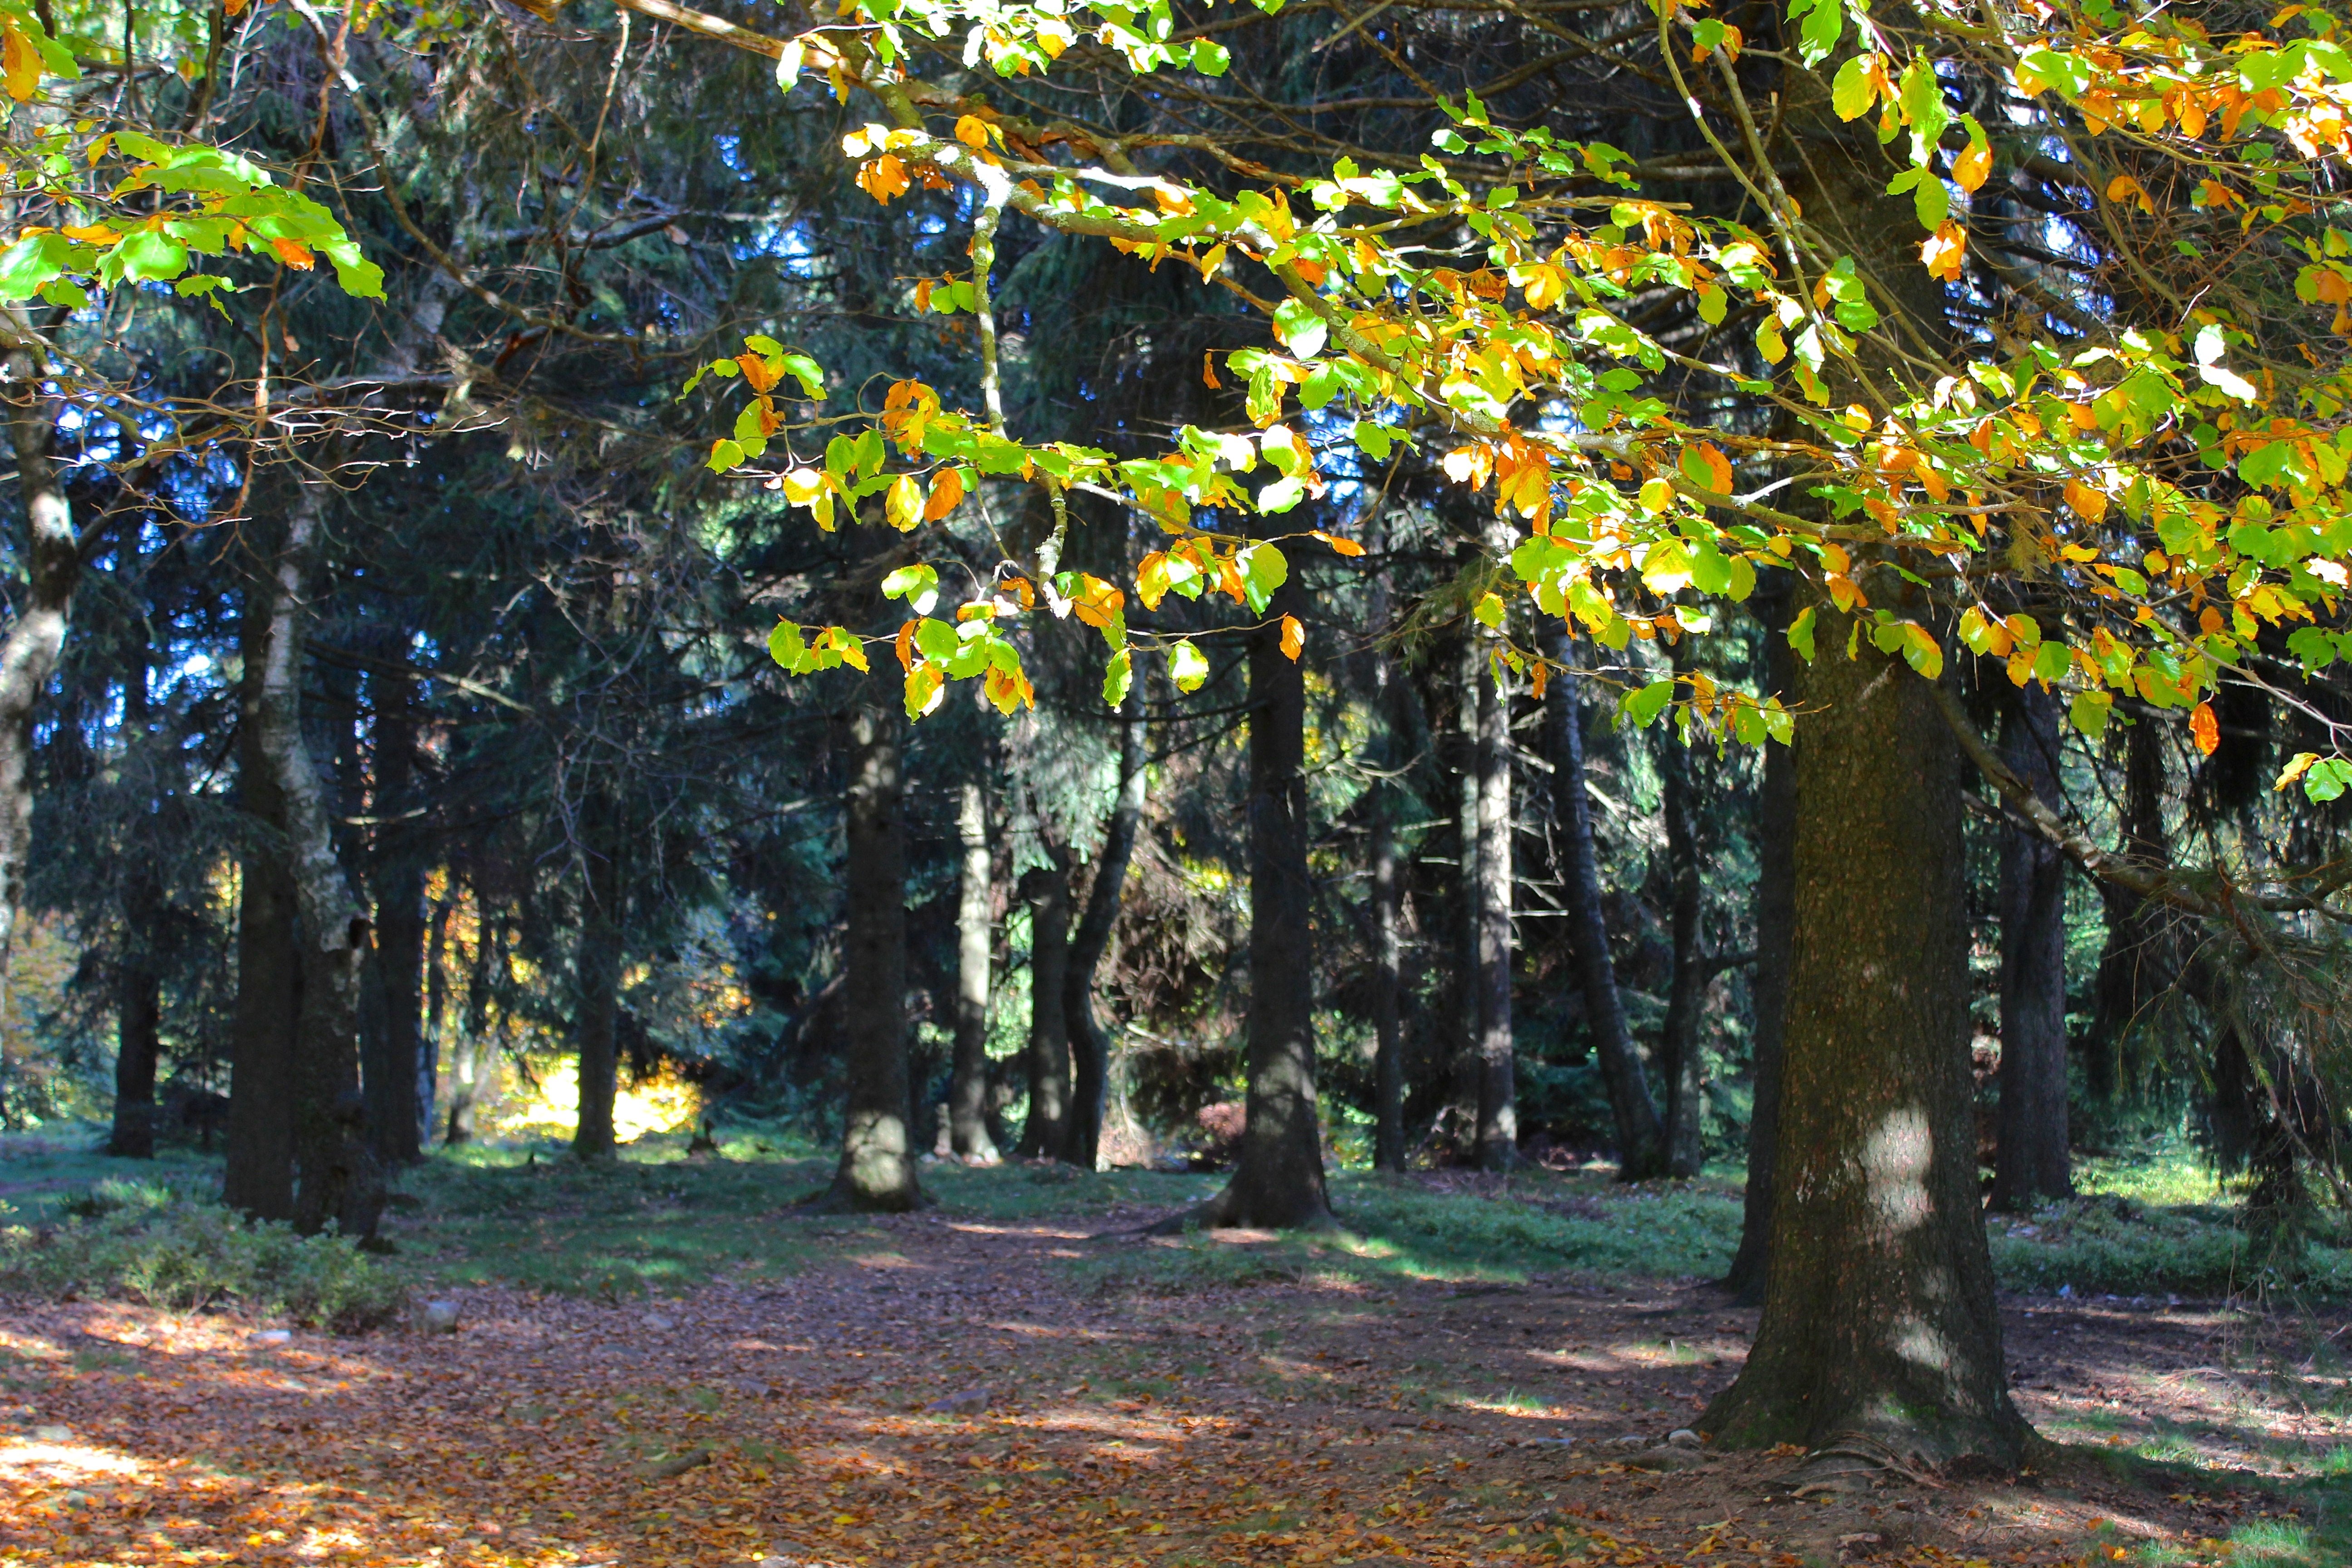
tree, forest, plant, leaf, flower, produce, autumn, botany, season, trees, shrub, deciduous, plantation, grove, woodland, fall foliage, autumn forest, flowering plant, woody plant, land plant